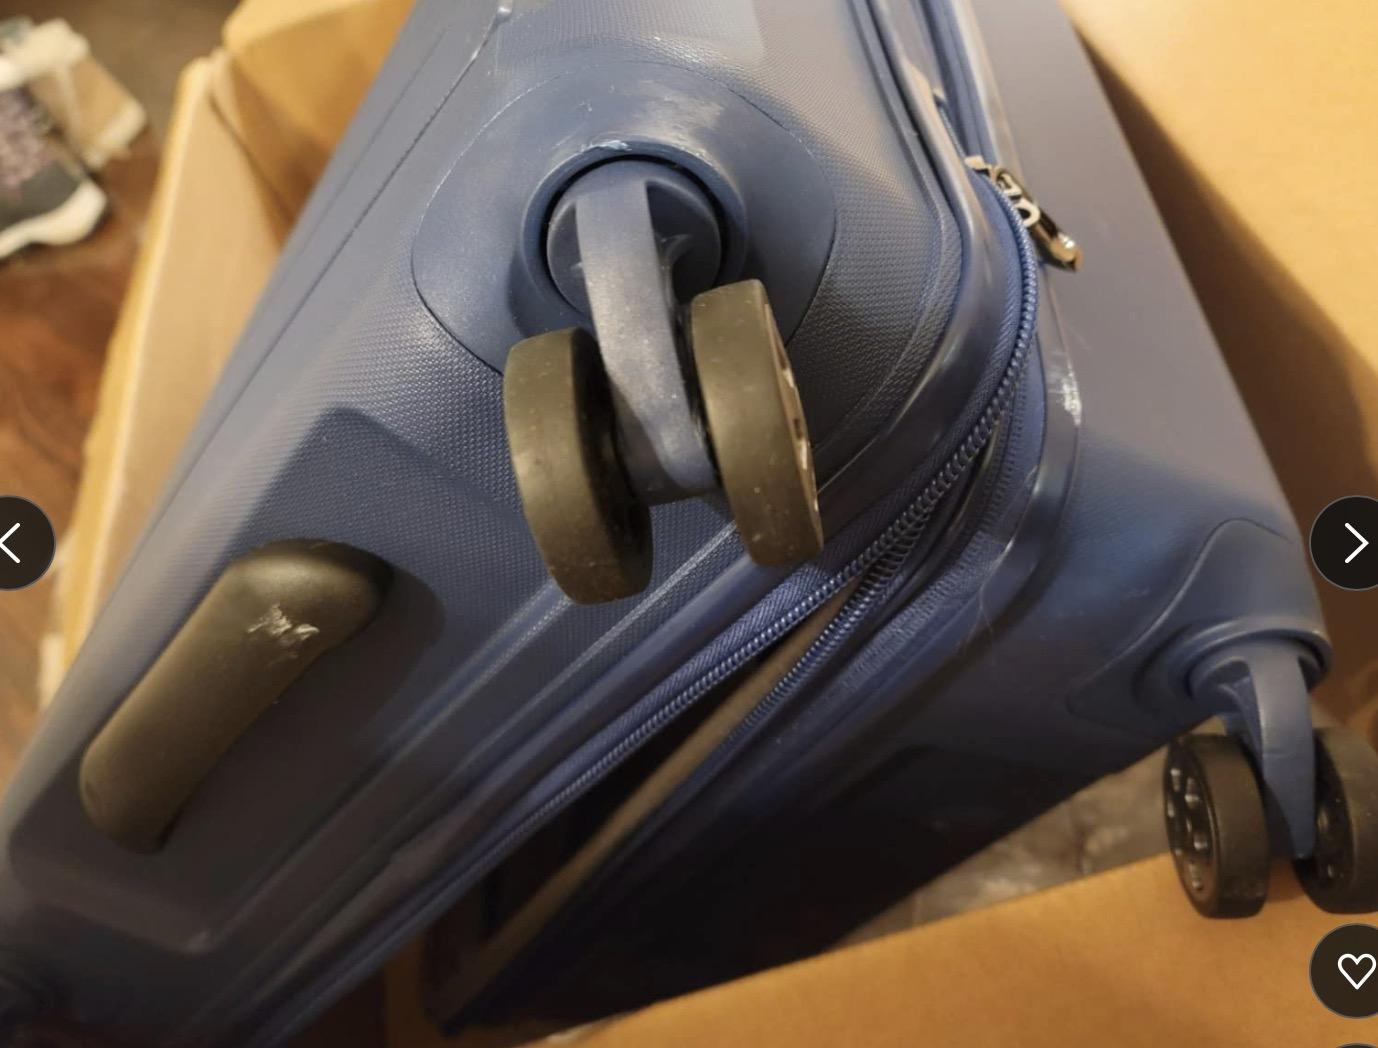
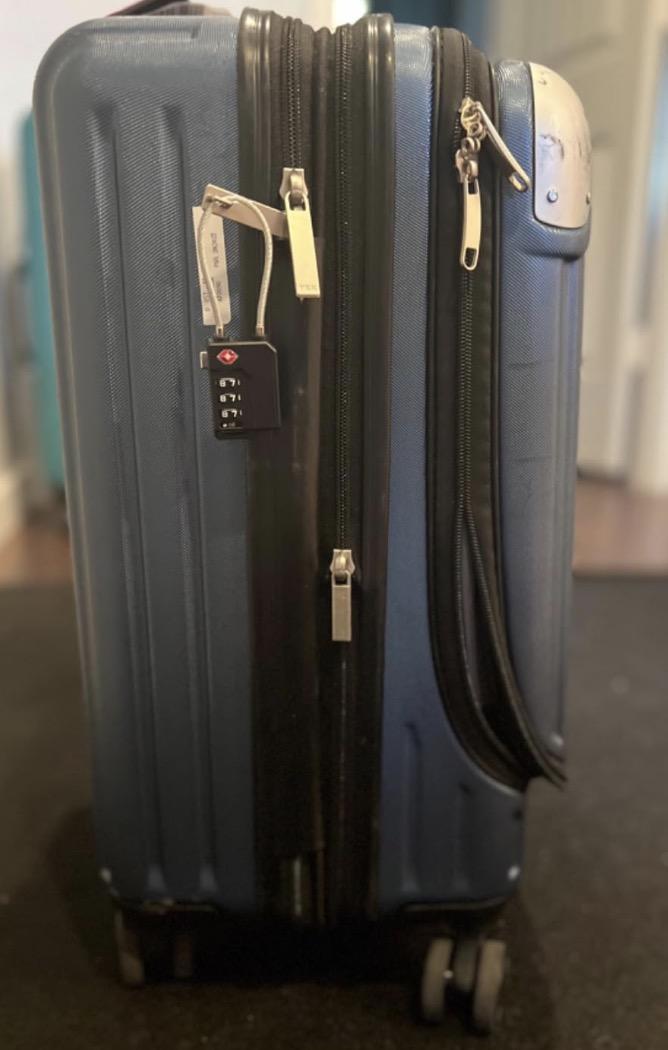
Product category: items_tea
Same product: no